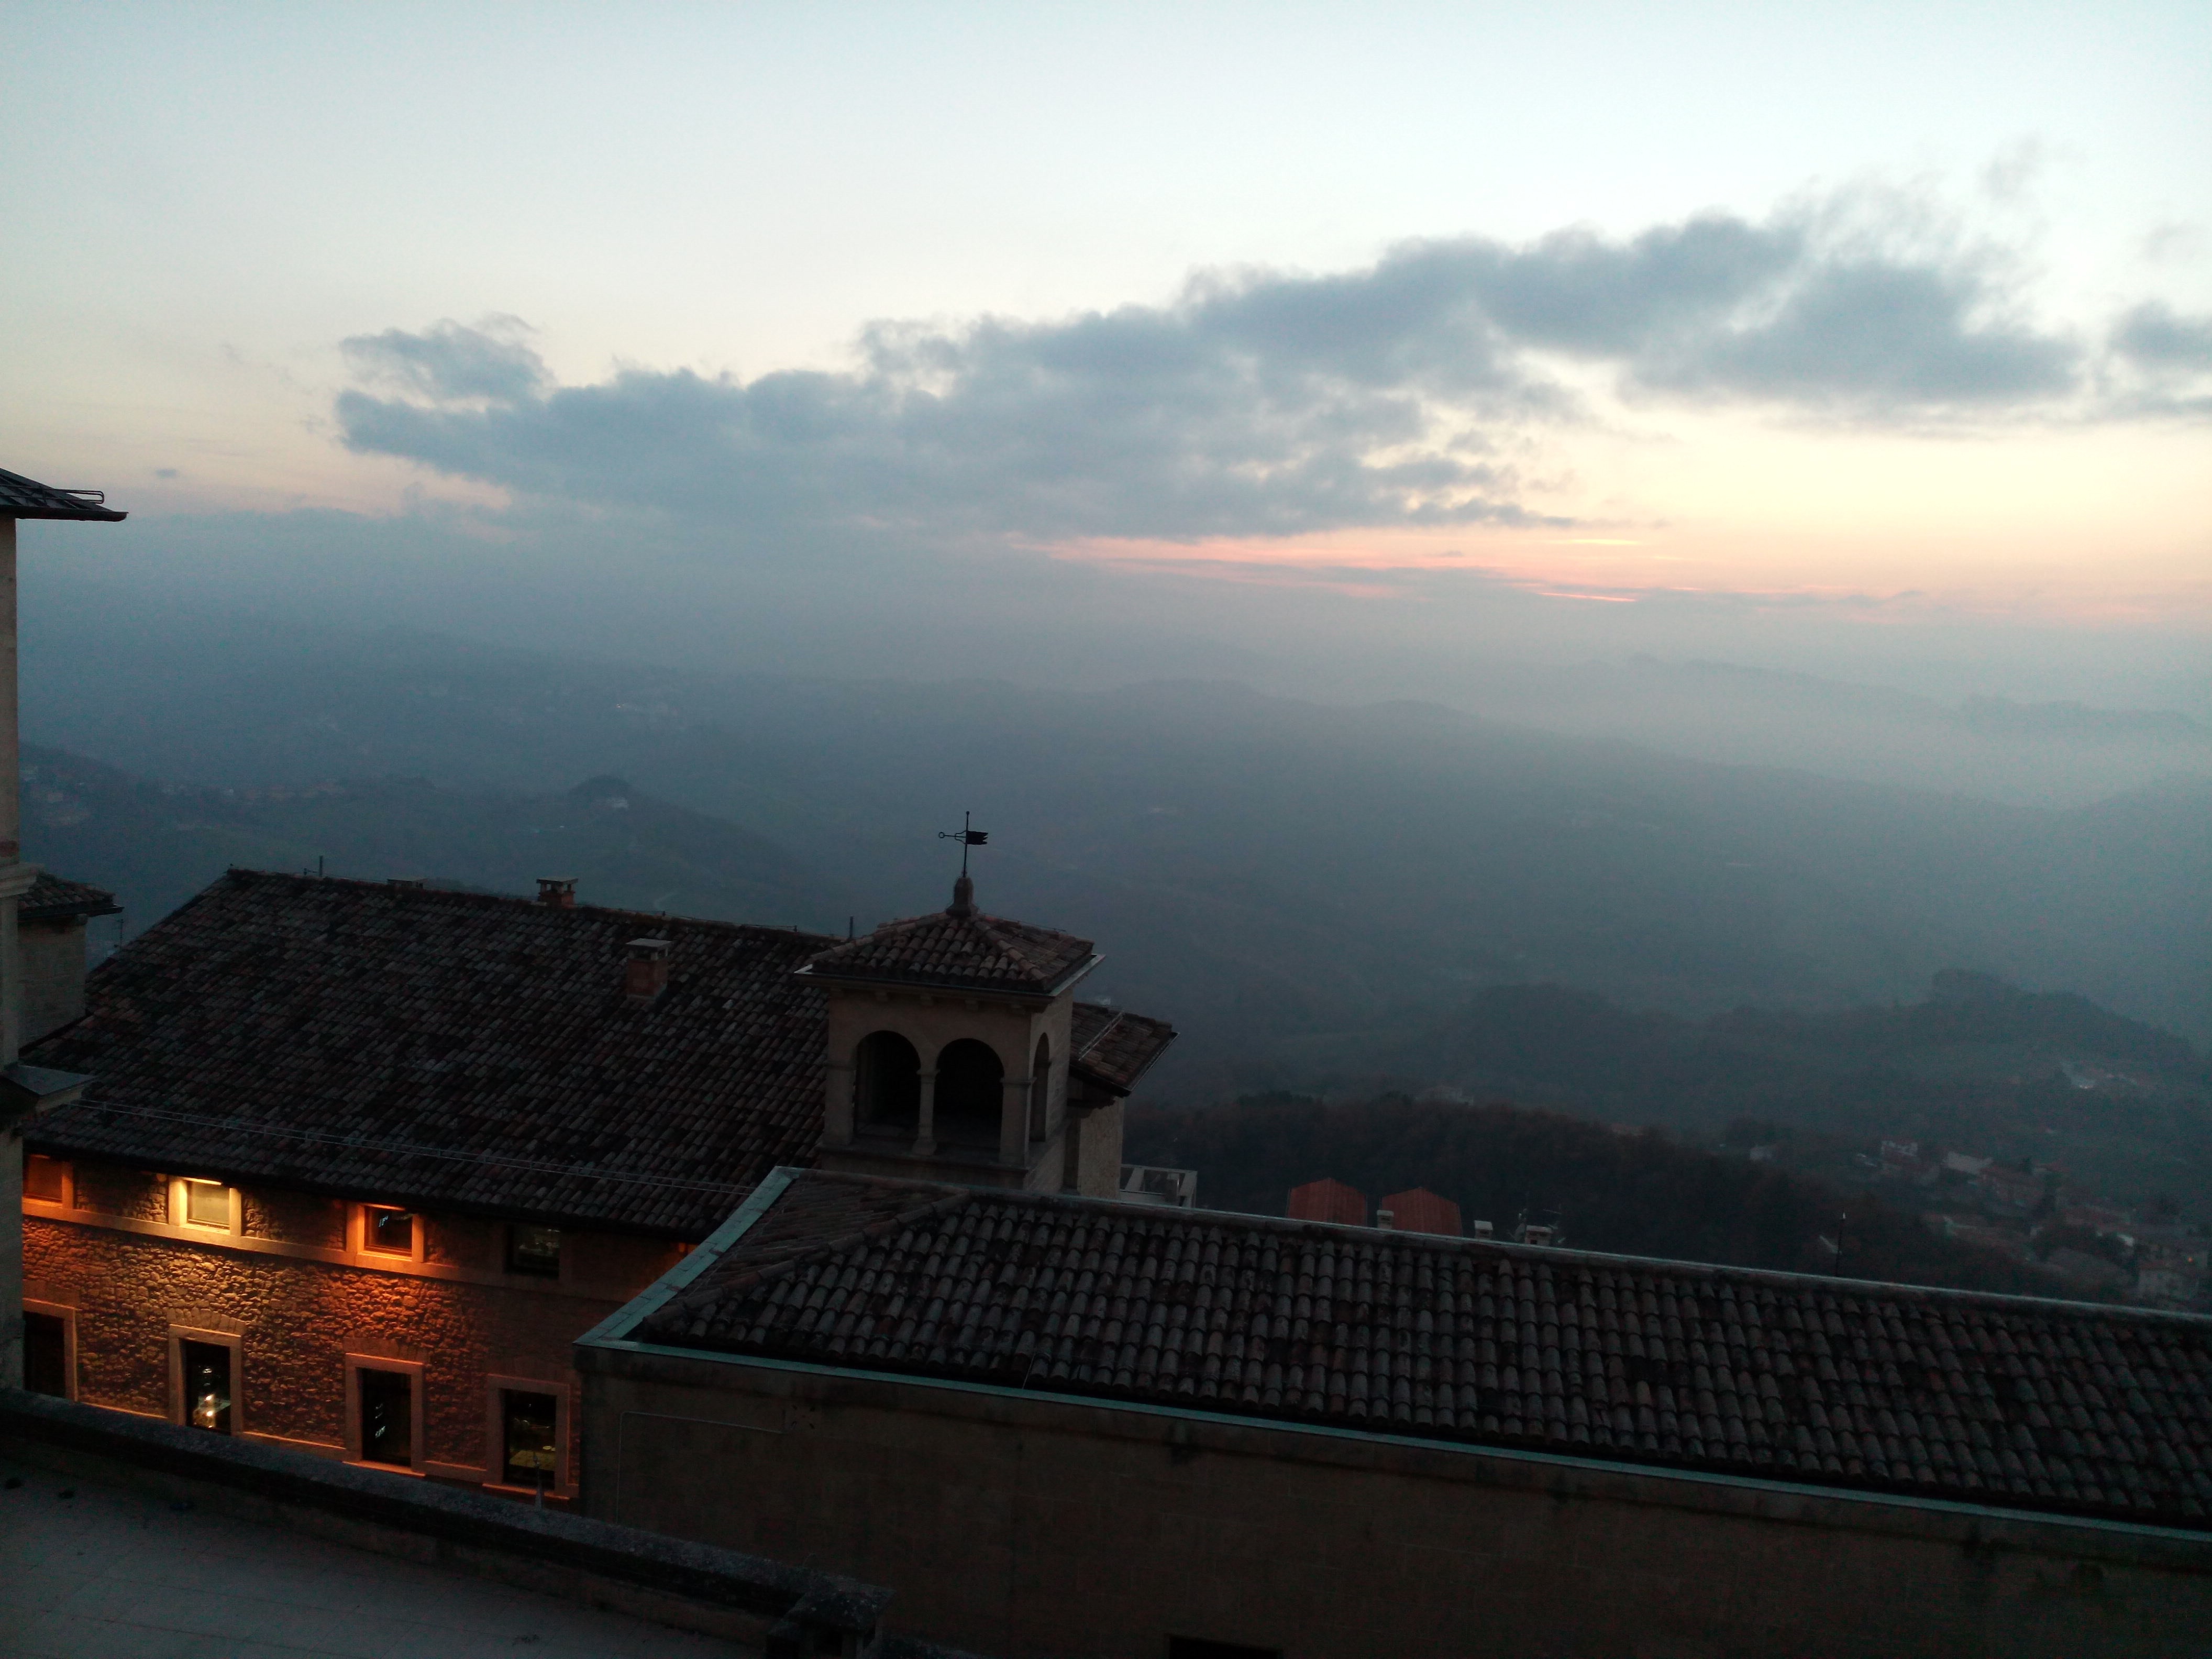
horizon, mountain, cloud, sky, sunrise, sunset, sunlight, morning, dawn, cityscape, dusk, evening, weather, atmospheric phenomenon, atmosphere of earth